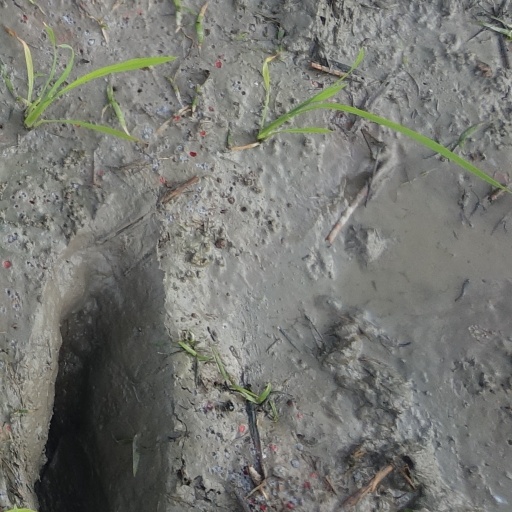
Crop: rice